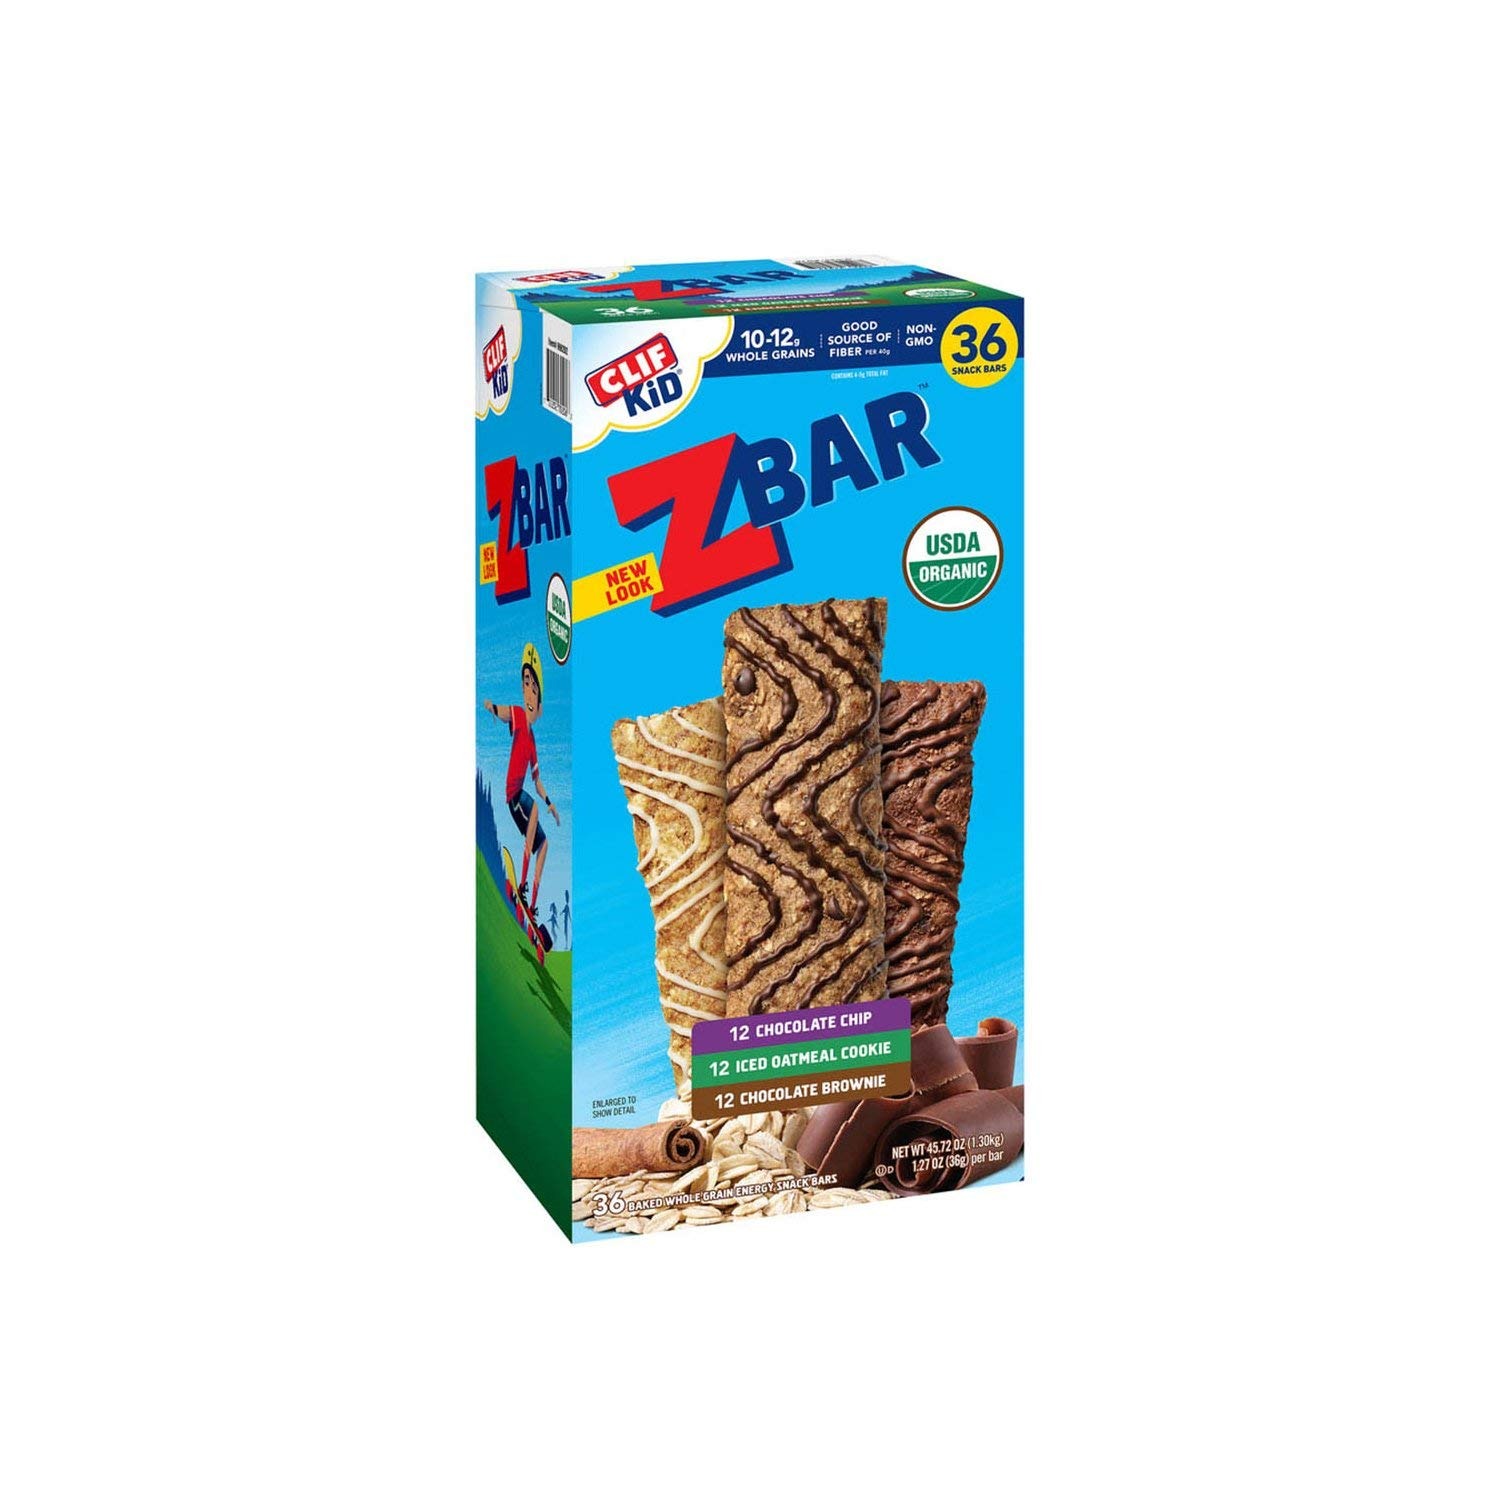
Item Name: CLIF Kid ZBar (36 Count) (2 Pack)
Value: 1.0
Unit: Count

Price: 59.95